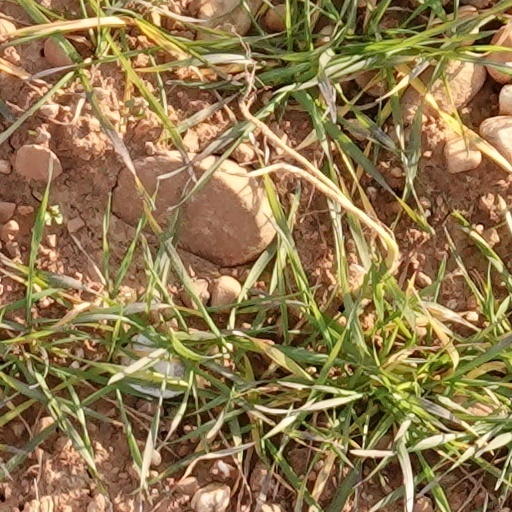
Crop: wheat